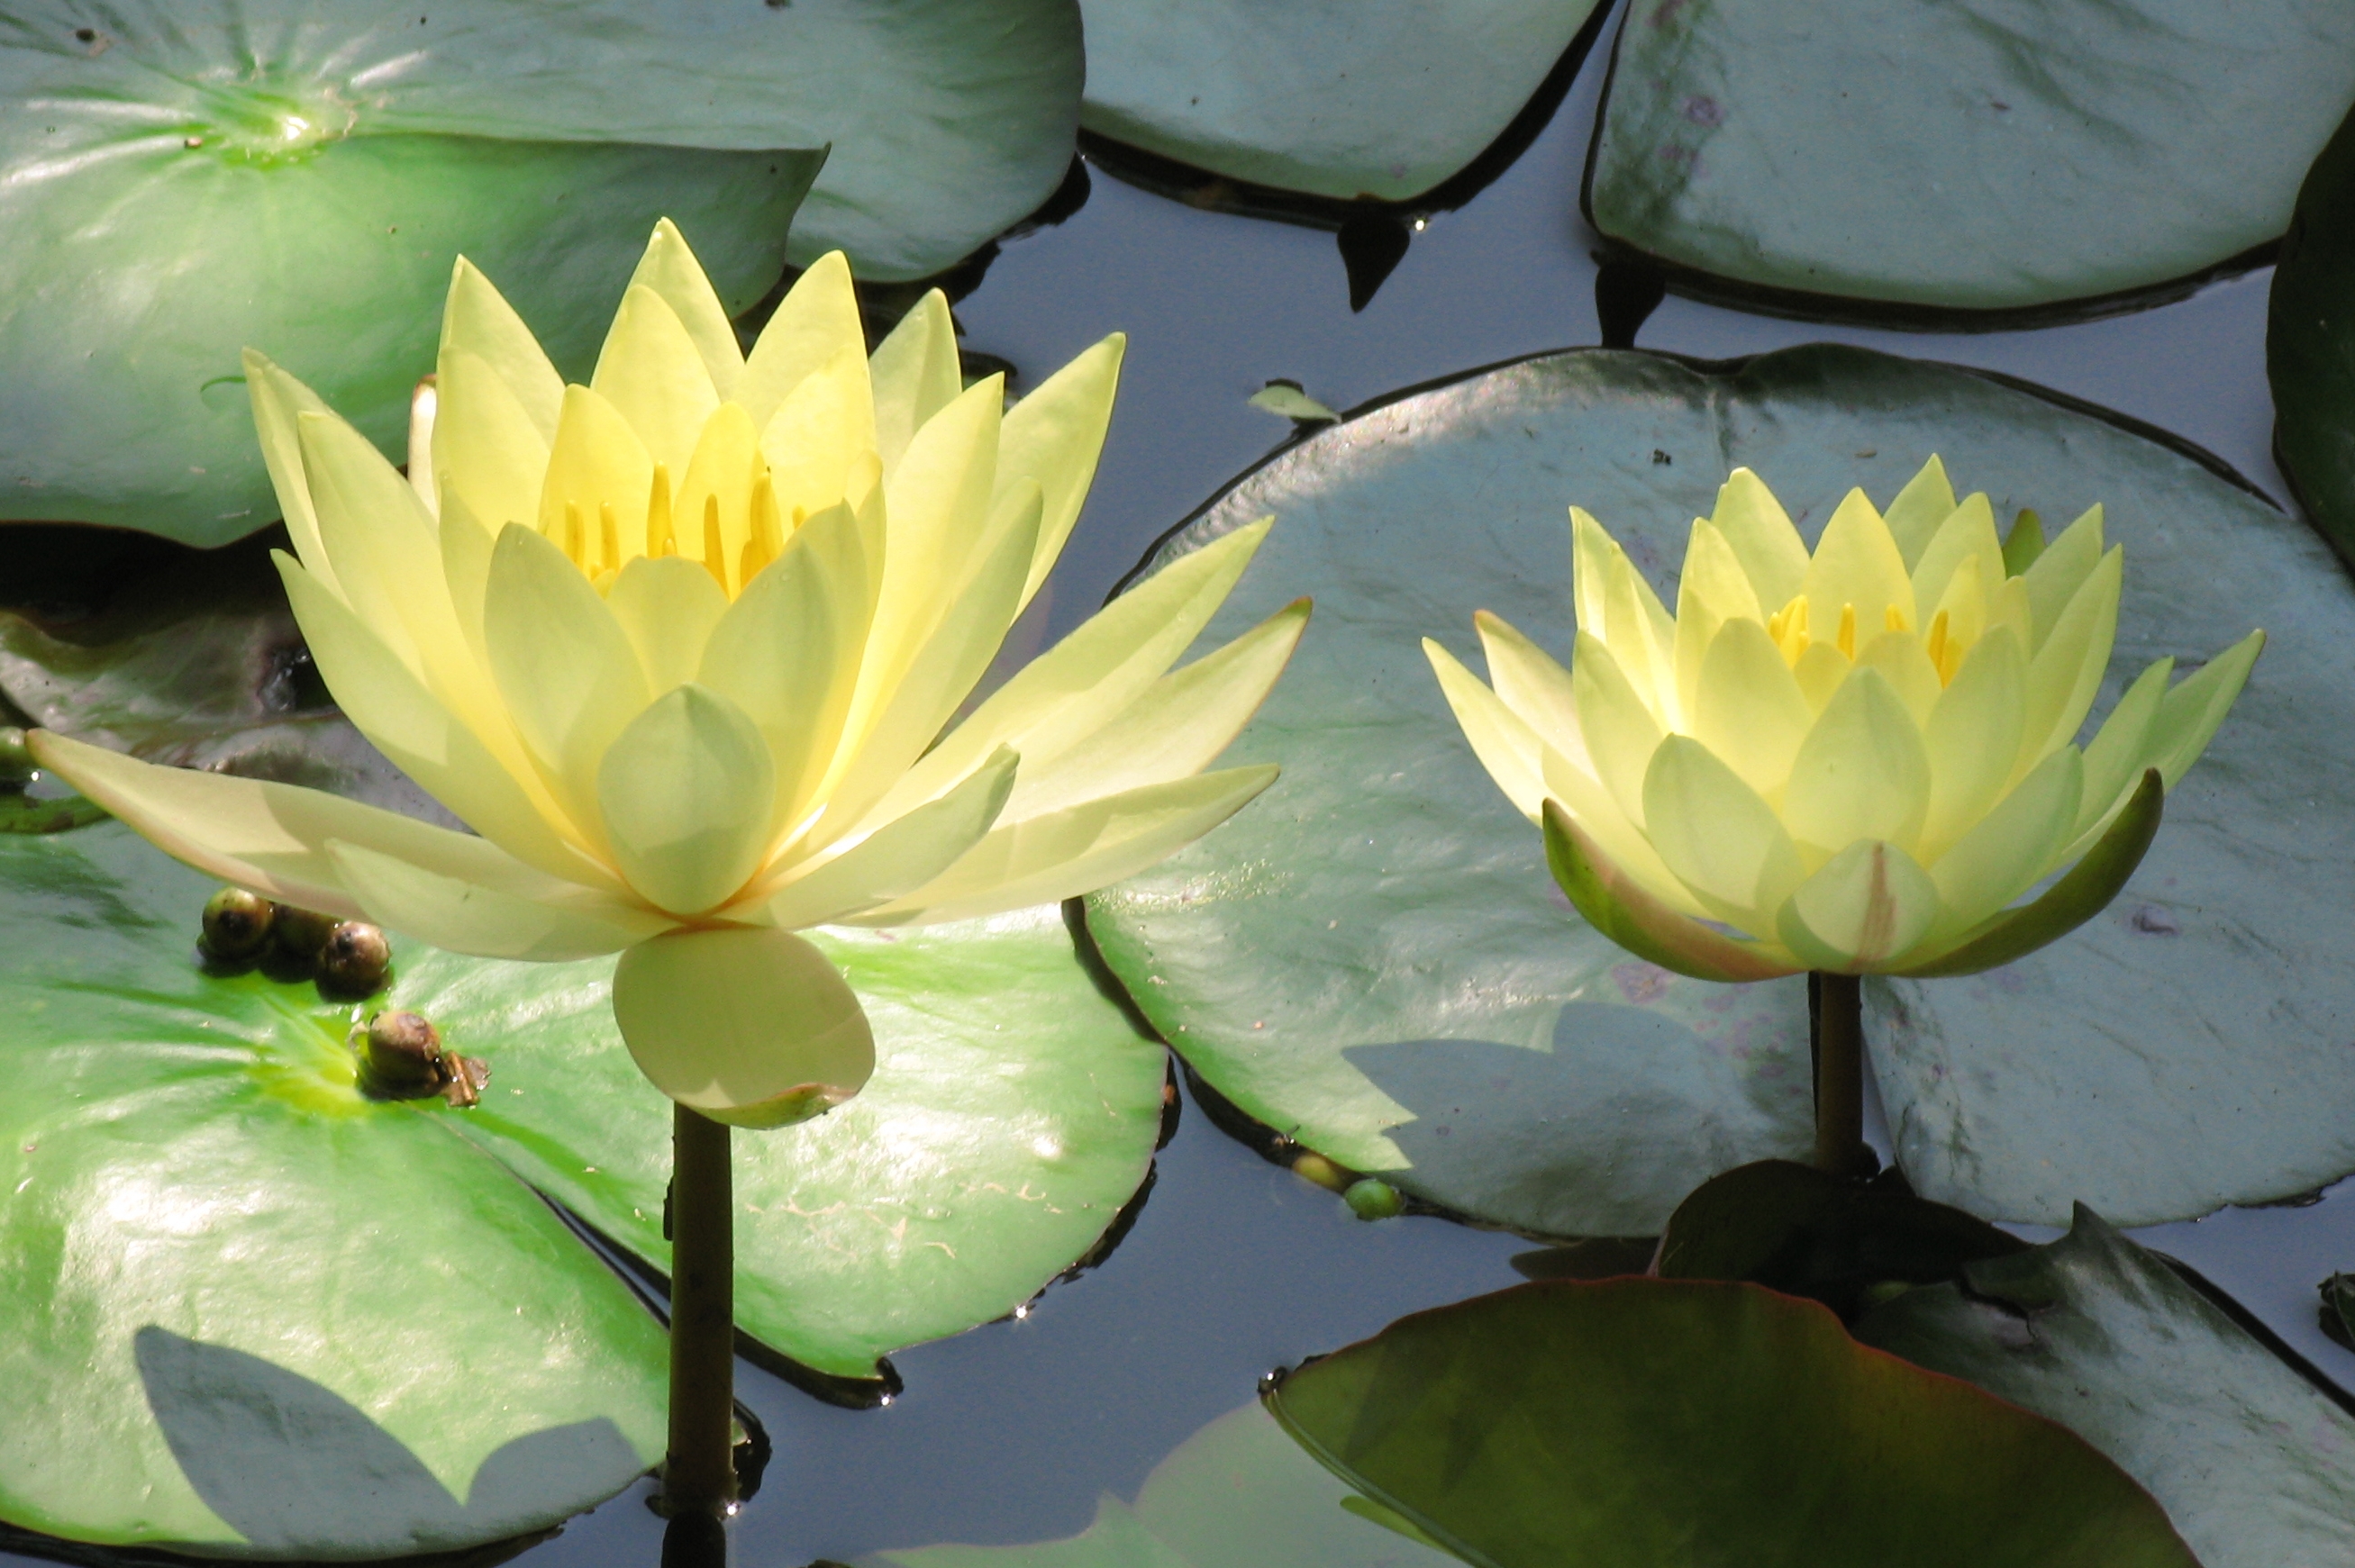
water, plant, flower, petal, high, botany, yellow, sacred lotus, aquatic plant, flora, cool image, lotus, hires, lily, hi, res, nymphaea, g7, flowering plant, land plant, lotus family, proteales